Alive in the Nineties

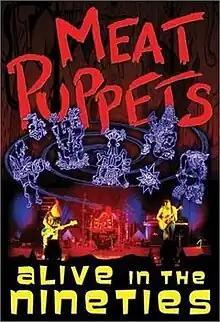
DVD cover

Alive in the Nineties is the first video released by the American rock group the Meat Puppets. The video was released in 2003 while the band was on hiatus. The video is professionally shot and was recorded while the band was touring with the Stone Temple Pilots.